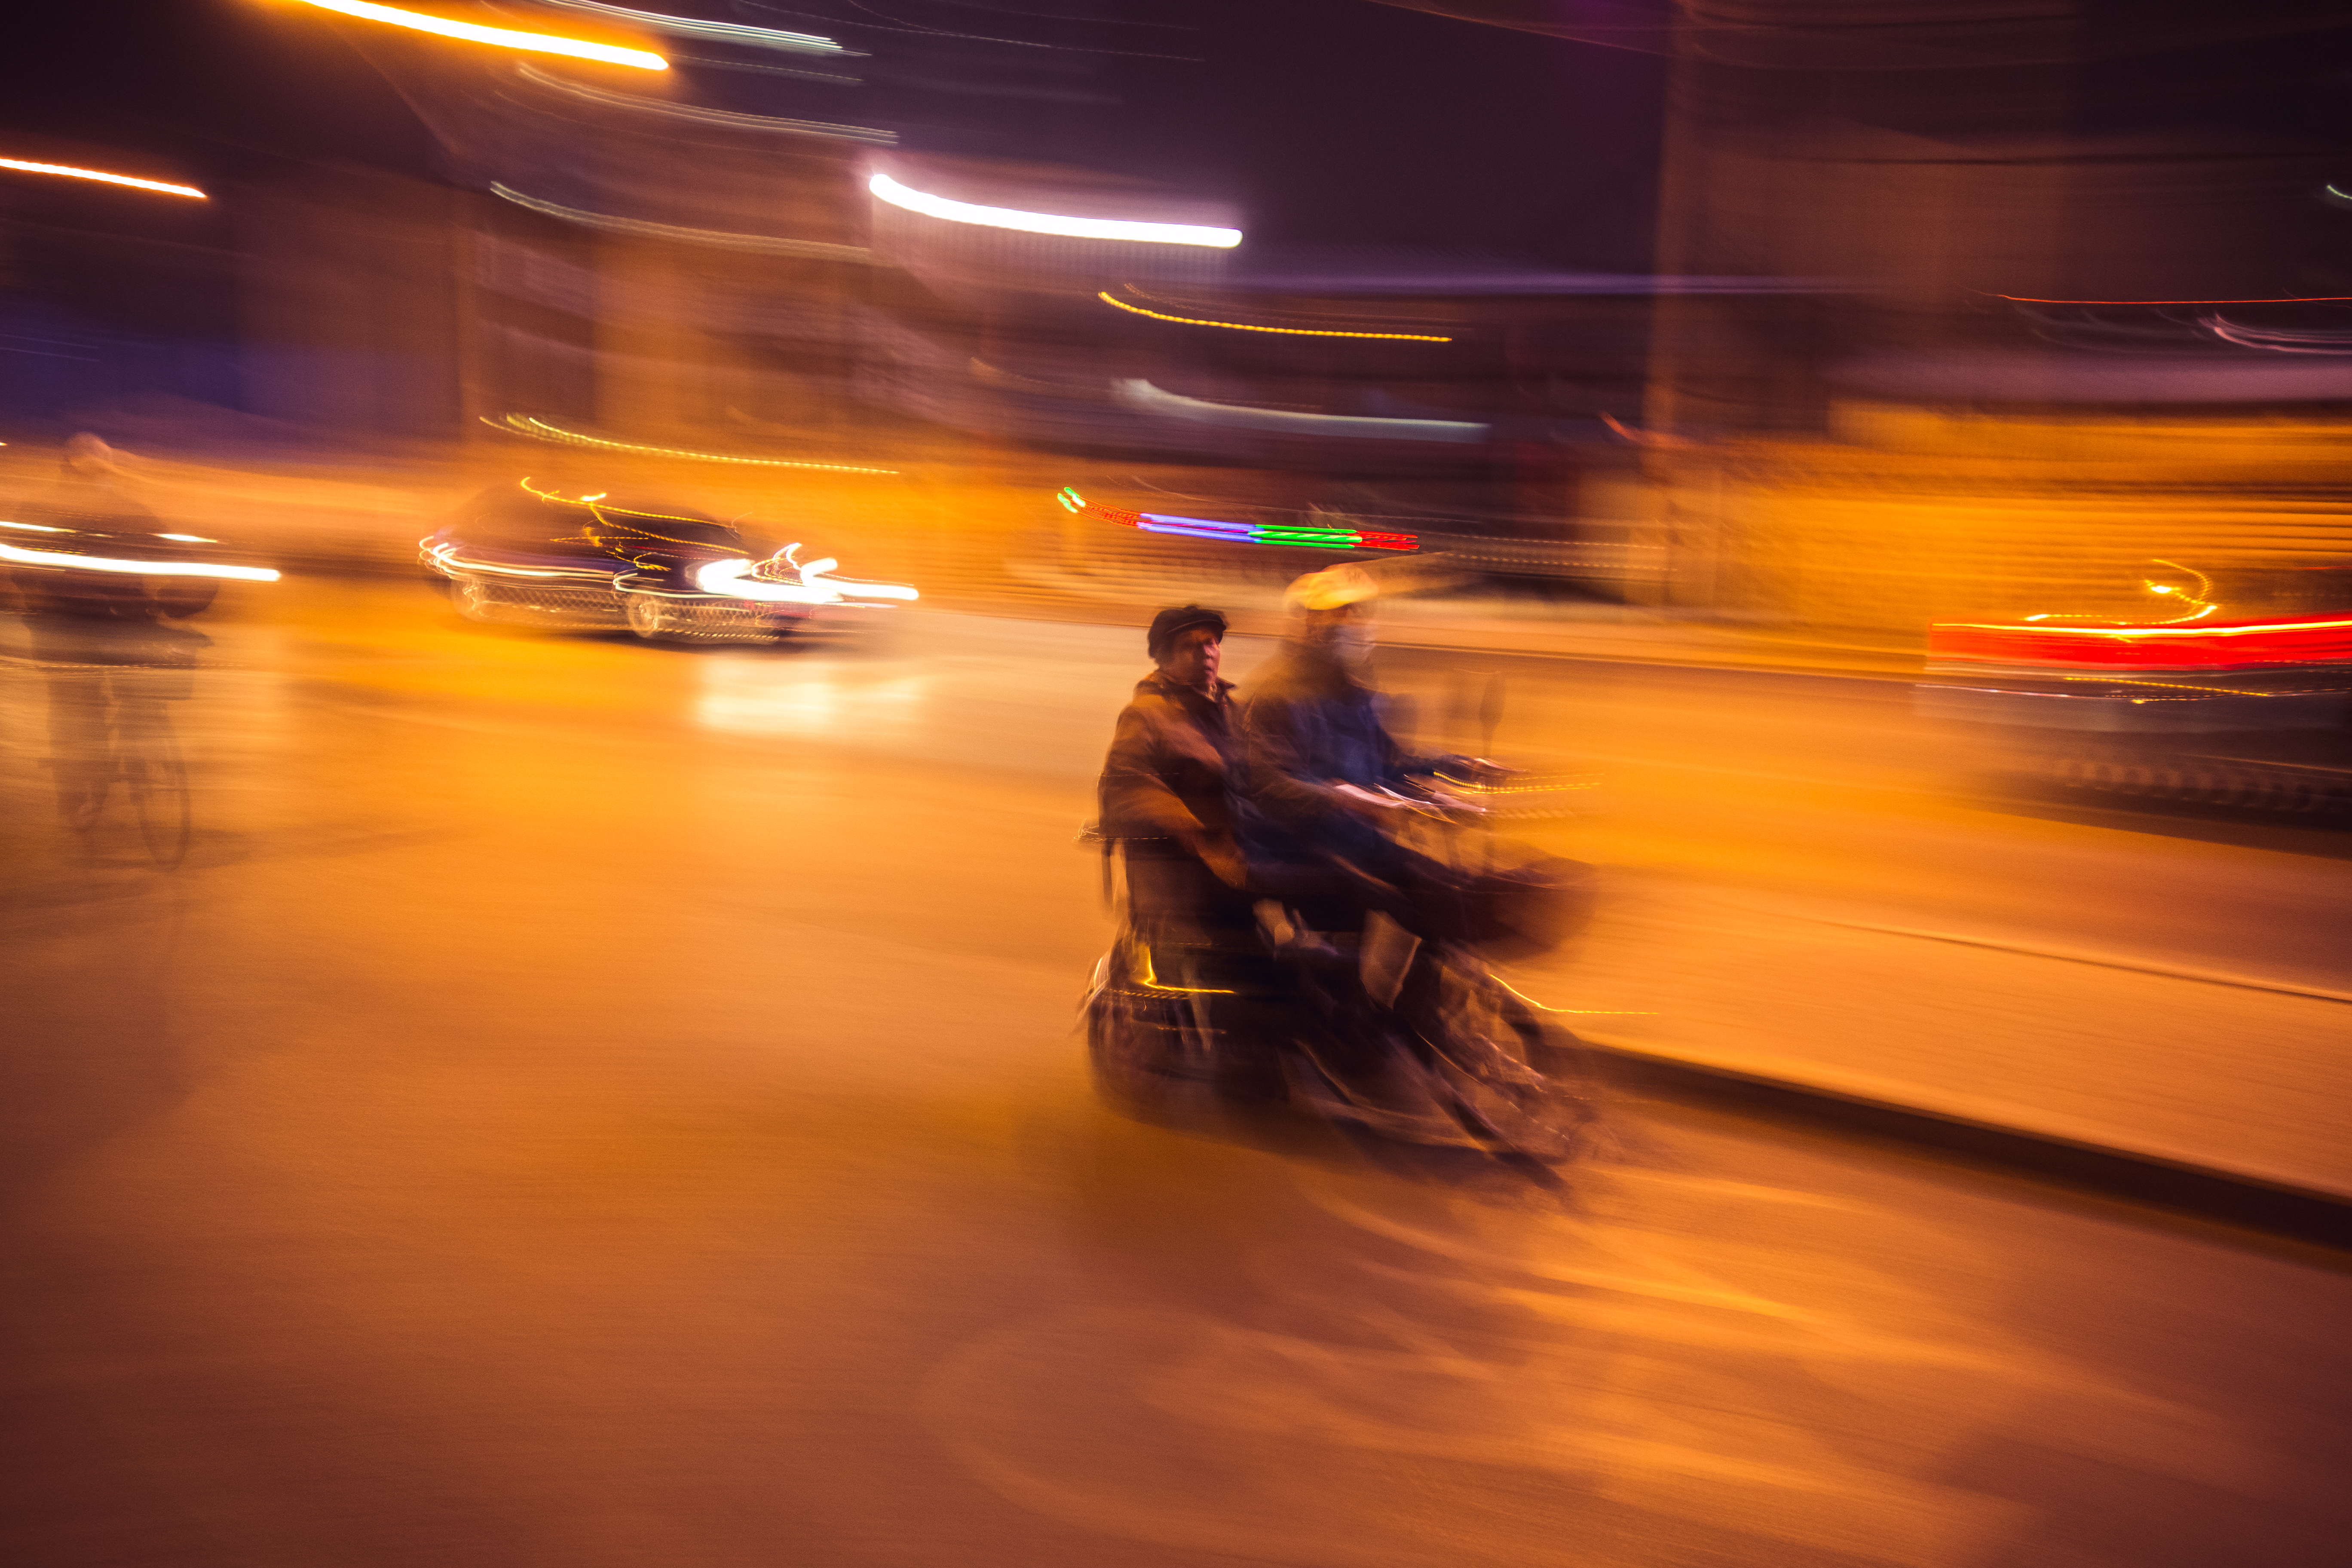
light, blur, sunset, street, night, morning, motion, dusk, evening, reflection, color, darkness, motorbike, candid, beijing, blurry, sonystreetphotographer